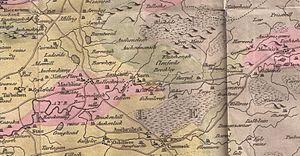
Mauchline est une ville et une paroisse civile de l'East Ayrshire, en Écosse.